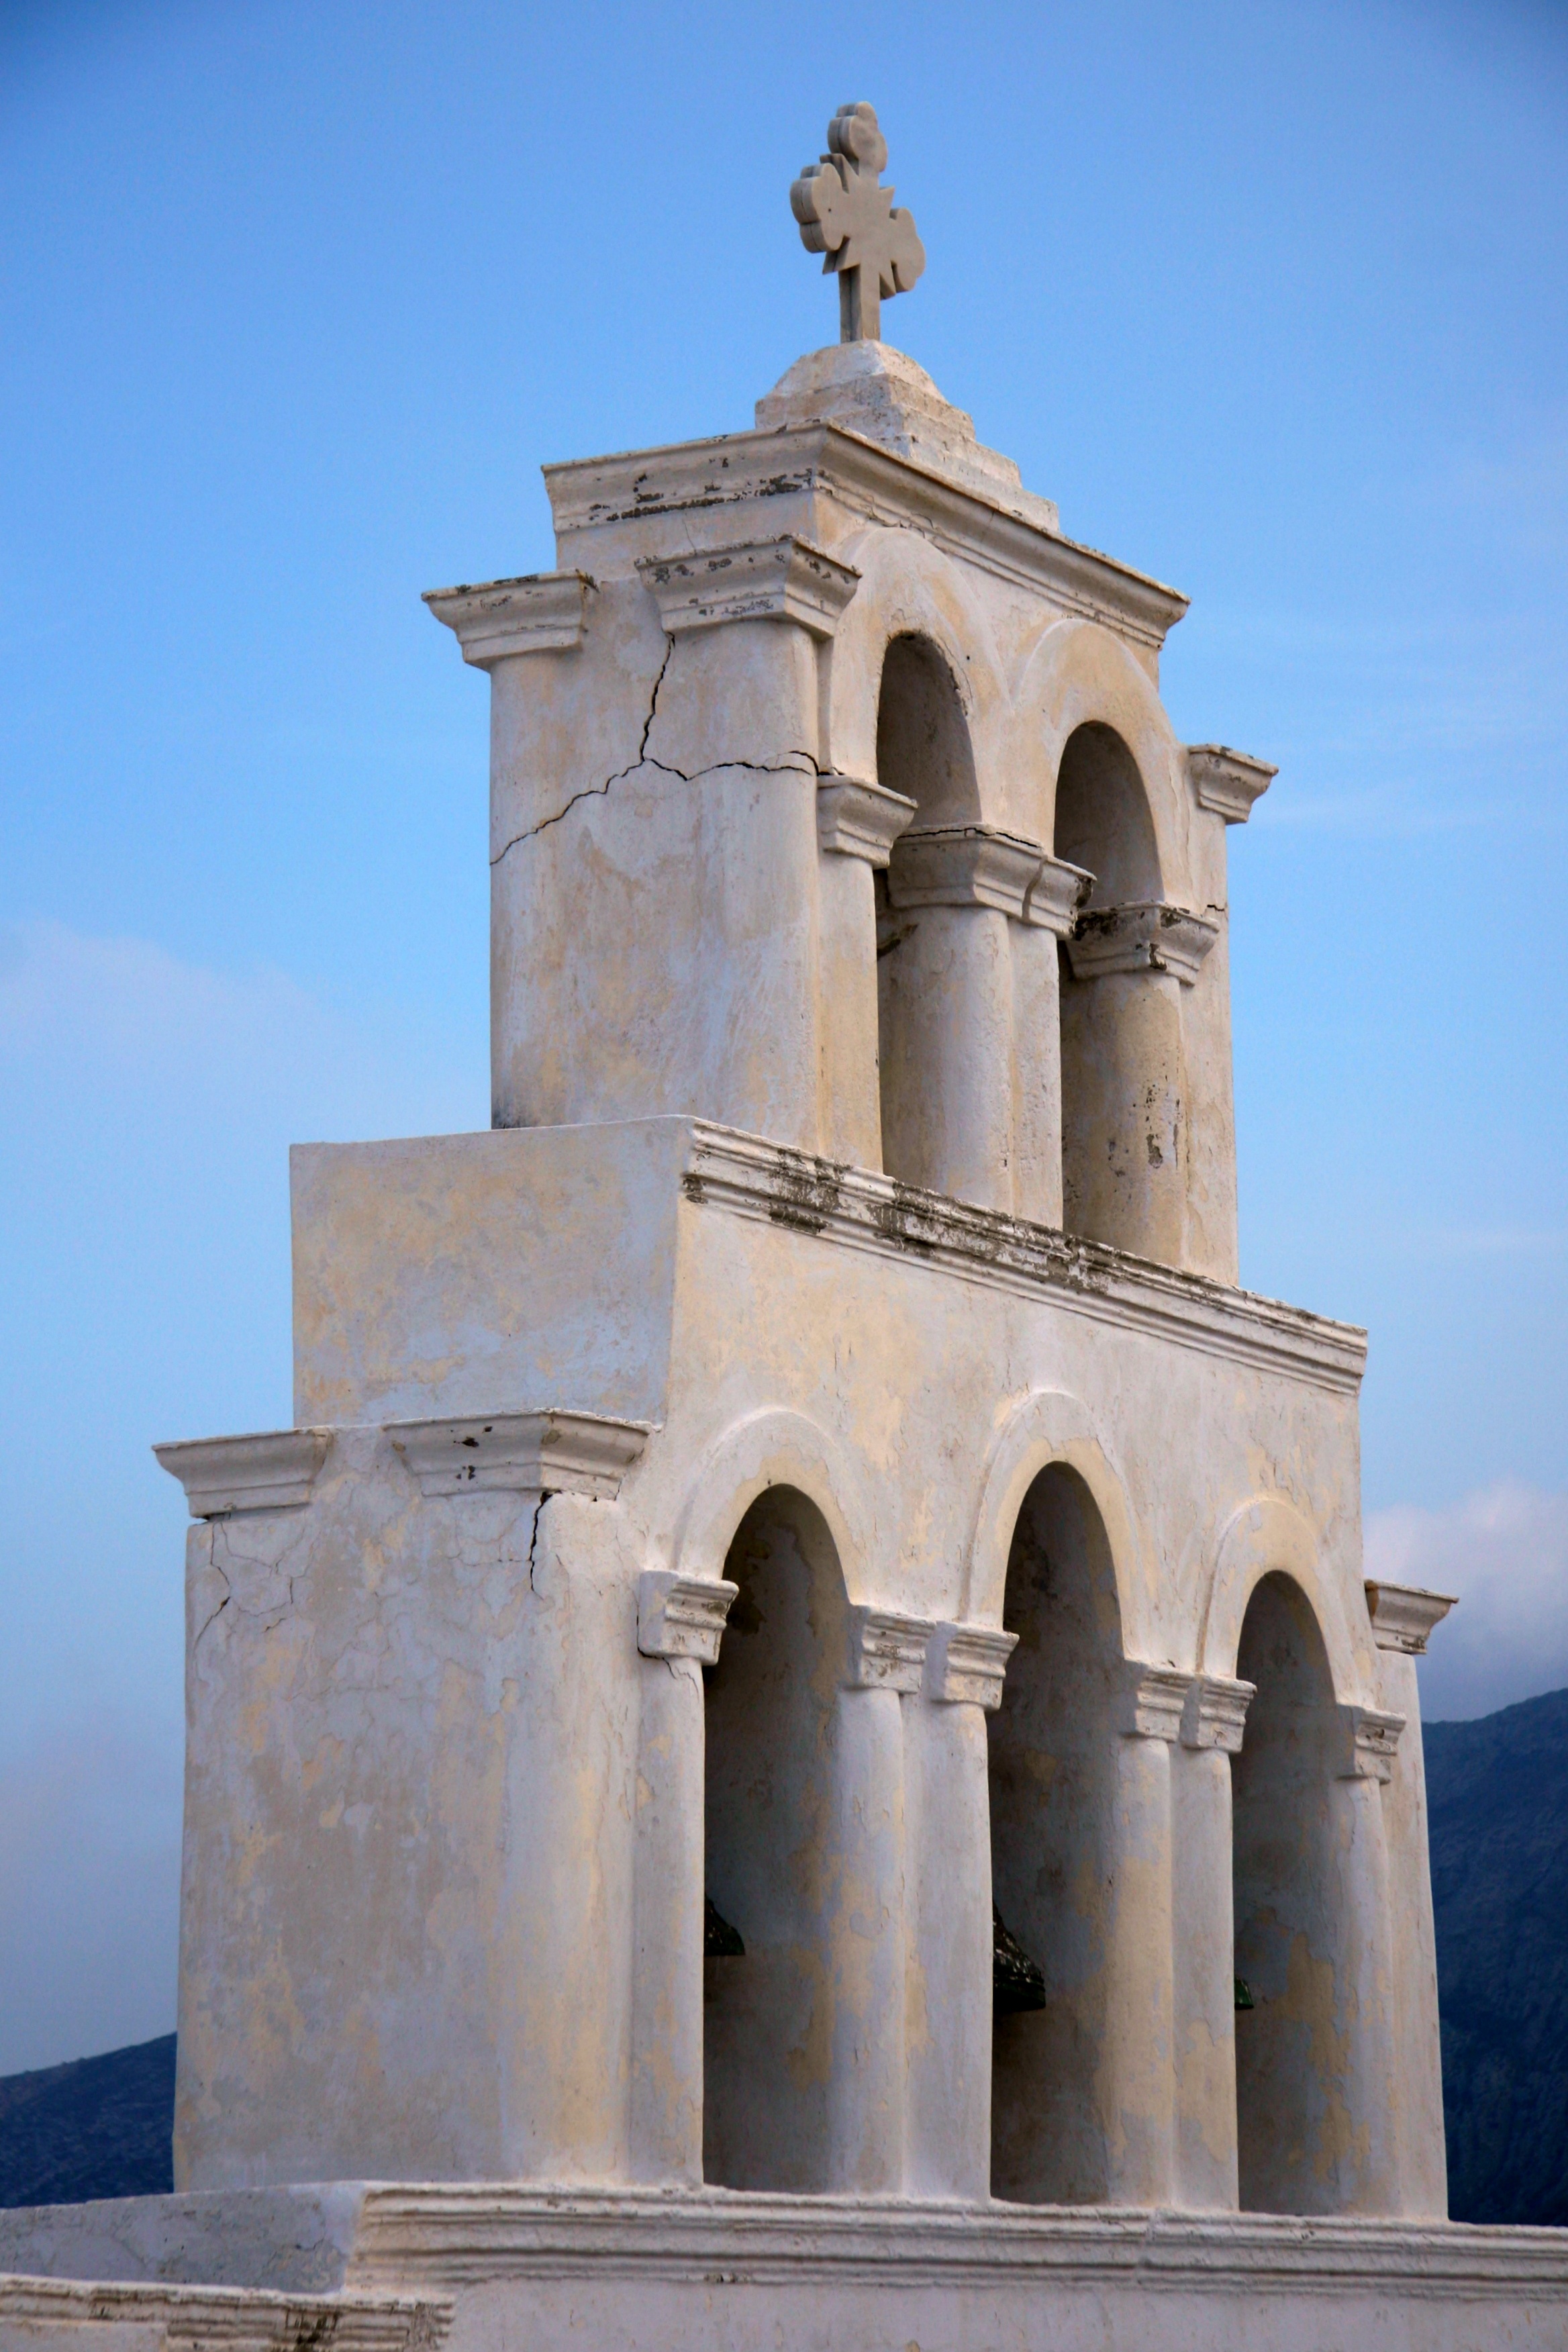
architecture, building, monument, landmark, church, chapel, place of worship, bell tower, santorini, temple, monastery, greece, caldera, cyclades, white houses, greek island, ancient history, spanish missions in california